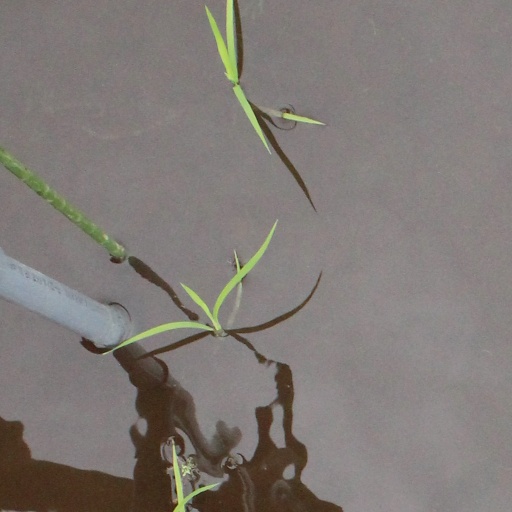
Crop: rice